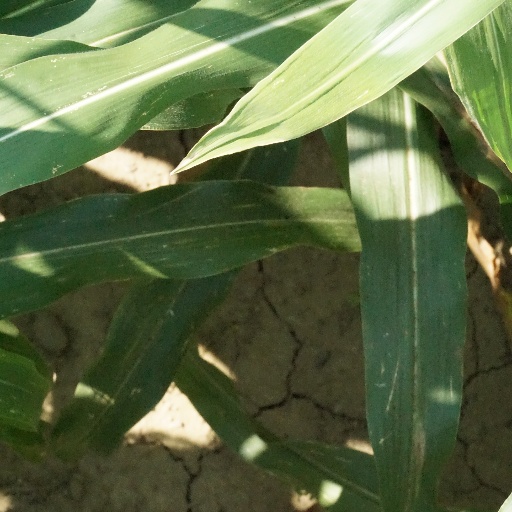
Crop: maize; corn